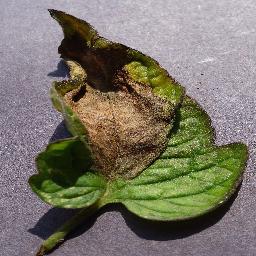
Label: Tomato___Late_blight